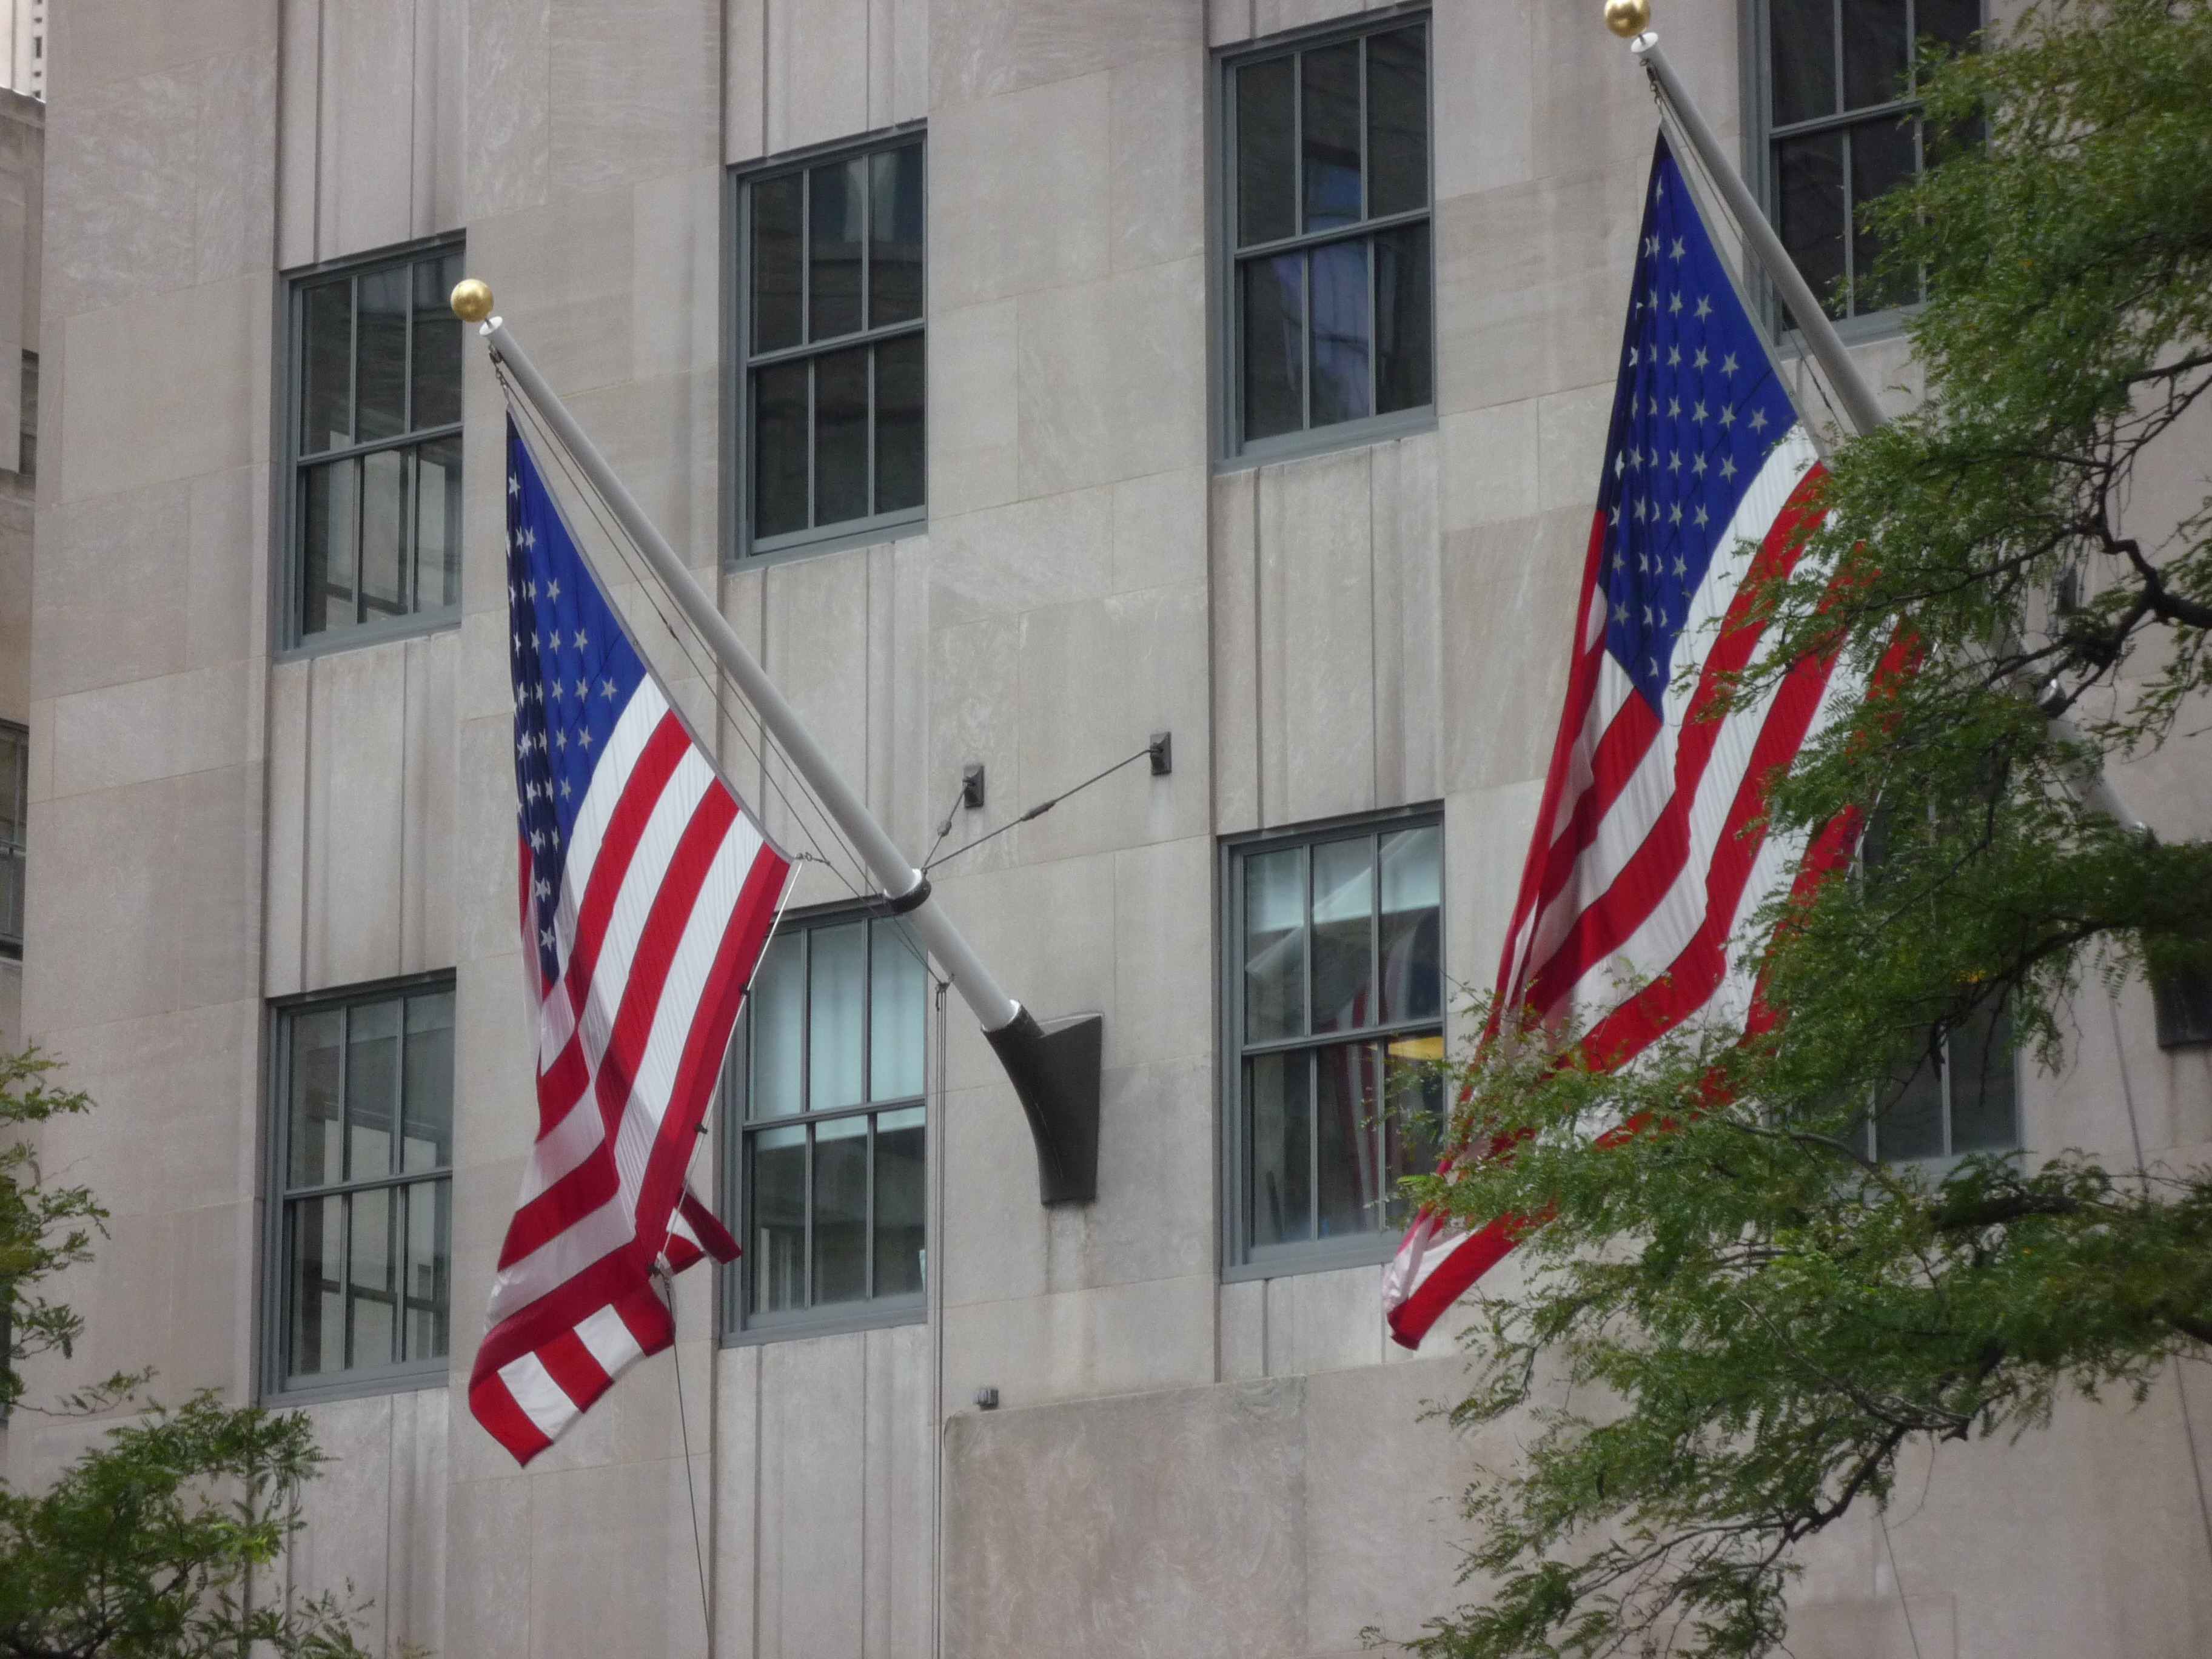
city, new york, advertising, new york city, nyc, banner, flag, usa, facade, signage, art, ny, big apple